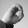
ASL letter: O